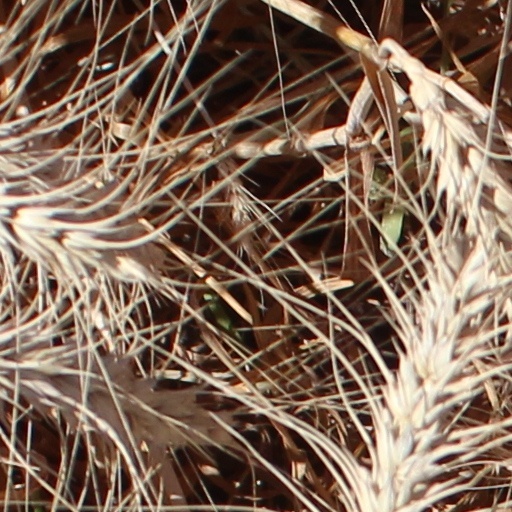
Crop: wheat